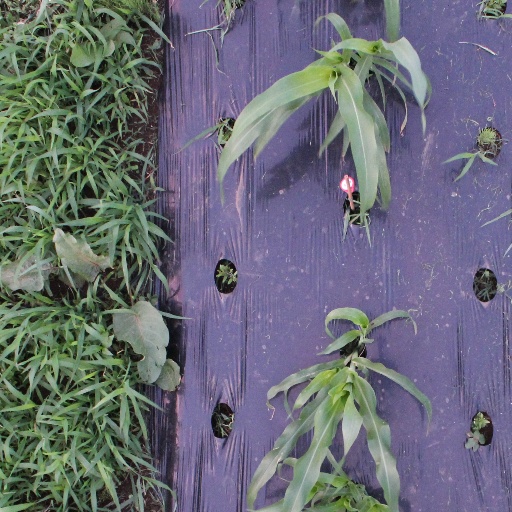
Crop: sorghum